Thomas Lynch Raymond

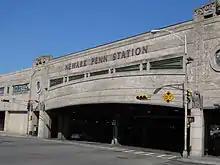
Raymond Plaza

During his first term as mayor of Newark, the Newark Meadows were filled in to construct the beginnings of Port Newark. In 1920, Raymond ran in the Gubernatorial primary and lost. In 1925, Thomas L. Raymond began his second term as mayor of Newark. In 1927, he announced his potential candidacy for the nomination of Governor (for 1929) and in 1928 a possible run for US Senate before his untimely death. Other offices Raymond held during his life included Supreme Court Commissioner, District Court Judge, Special Master in Chancery and Prosecutor of Essex County. Raymond died at 1 AM on October 4, 1928, in his Kinney Street house in Newark, after suffering from a cold and high blood pressure.